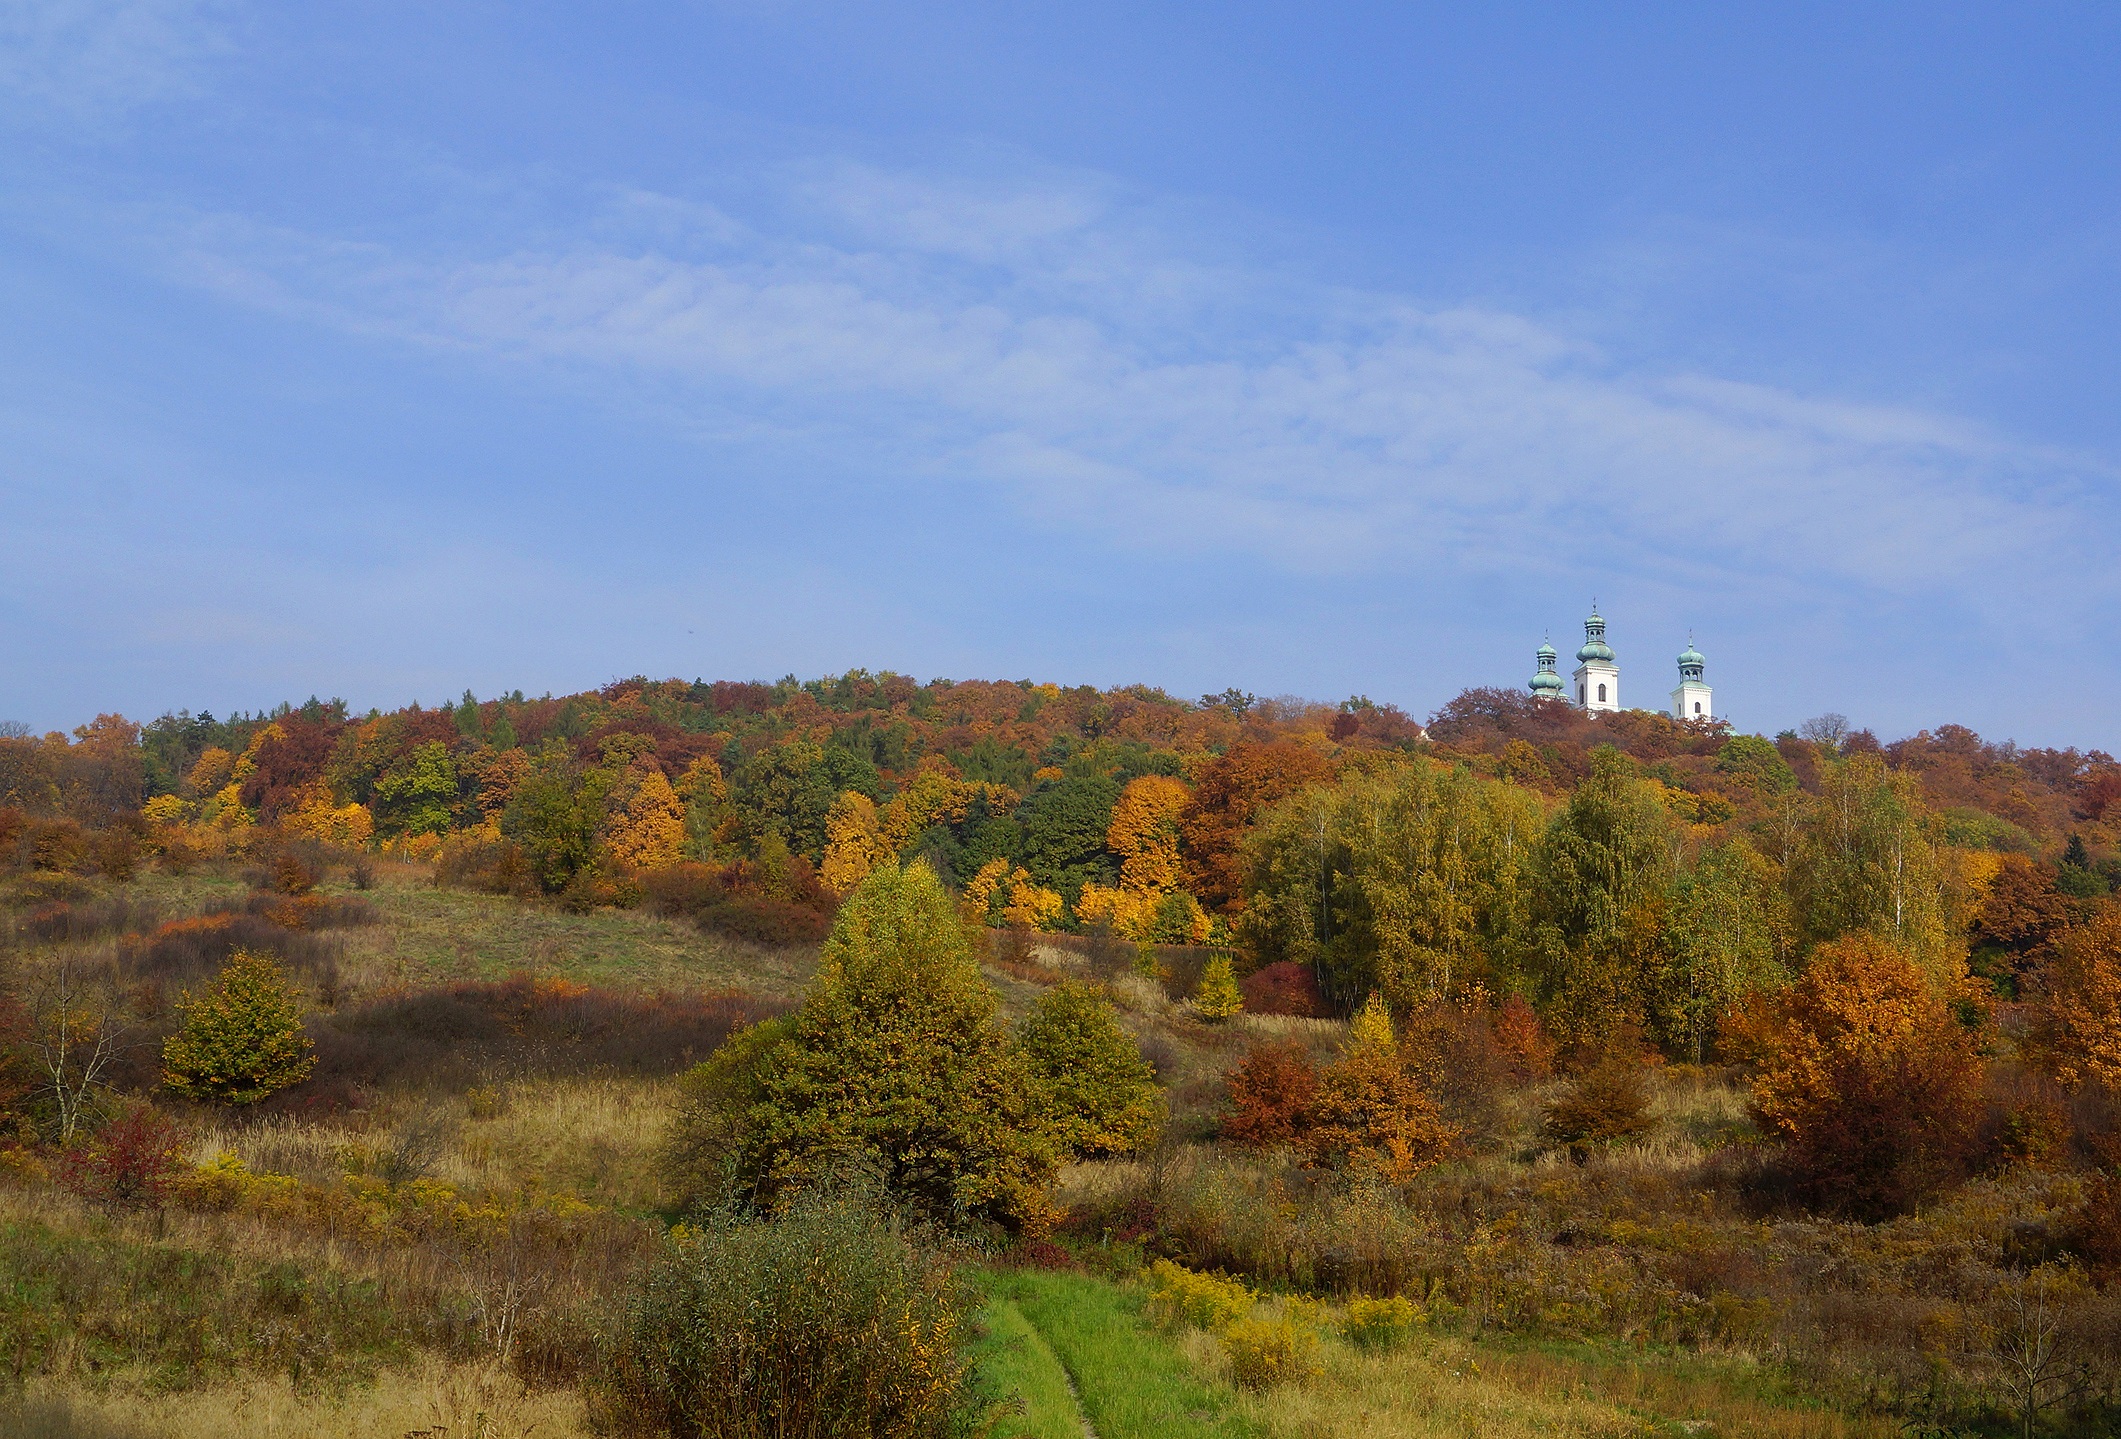
landscape, tree, forest, wilderness, mountain, plant, meadow, prairie, leaf, hill, foliage, pasture, autumn, season, savanna, ridge, plain, grassland, monastery, wetland, plateau, habitat, autumn gold, ecosystem, krakow, rural area, bielany, natural environment, woody plant